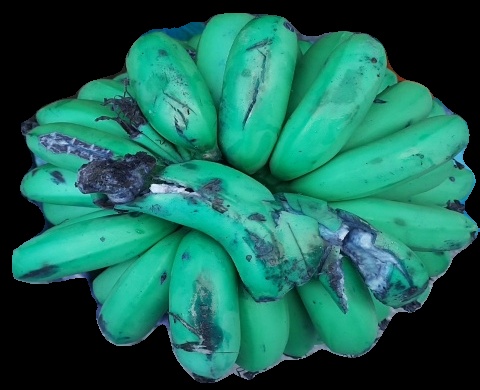
Variety: pachbale
Grade: grade2